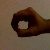
The image shows a hand gesture representing the number 0 in Indian Sign Language.